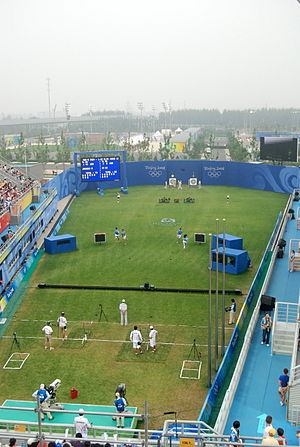
Bueskydning under sommer-OL 2008
Olympic Green Archery Field i Bejing
Bueskydning under Sommer-OL 2008 stod på det olympiske program for fjortende gang under sommer-OL 2008 i Beijing. Der var konkurrencer om fire olympiske titler, én individuel og én holdkonkurrence for kvinder og én individuel og én holdkonkurrence for mænd. Konkurrencerne blev afviklet i perioden 9. til 15. august på Olympic Green Archery Field, der var en midlertidig bueskydningsbane opstillet til legene.